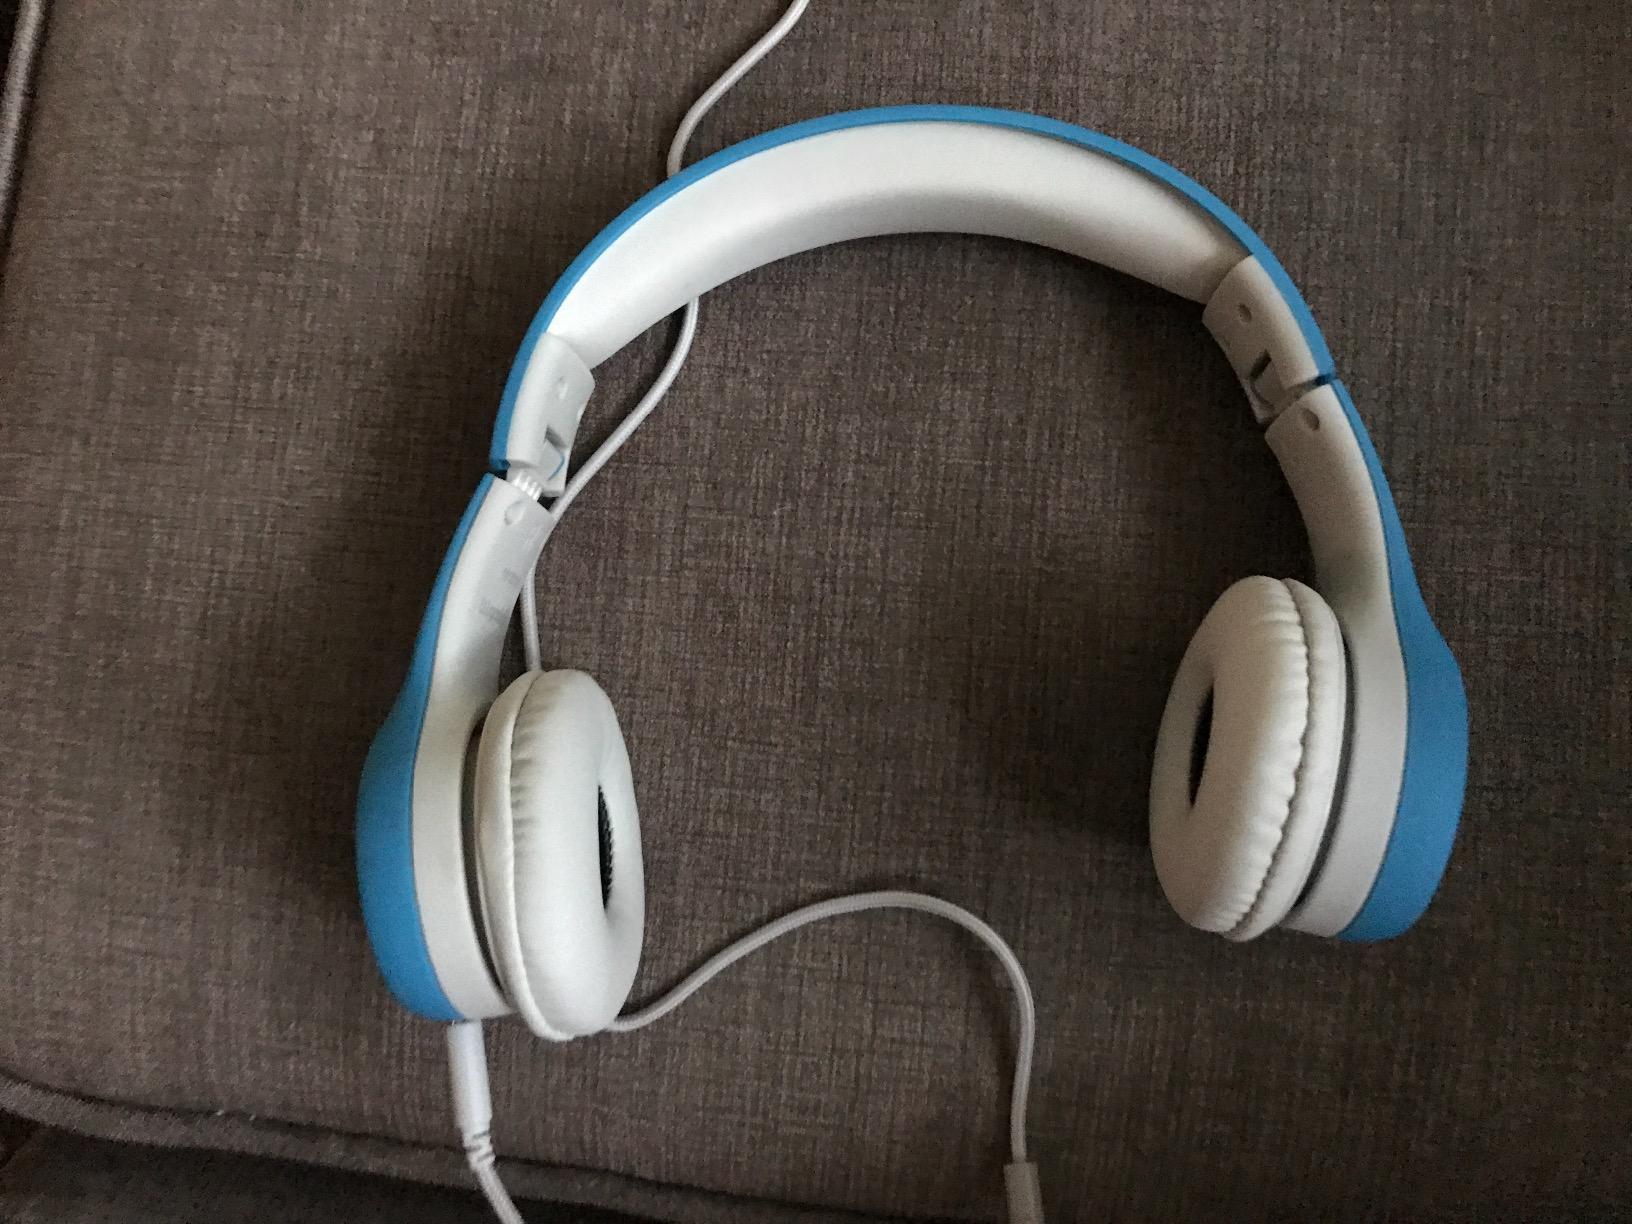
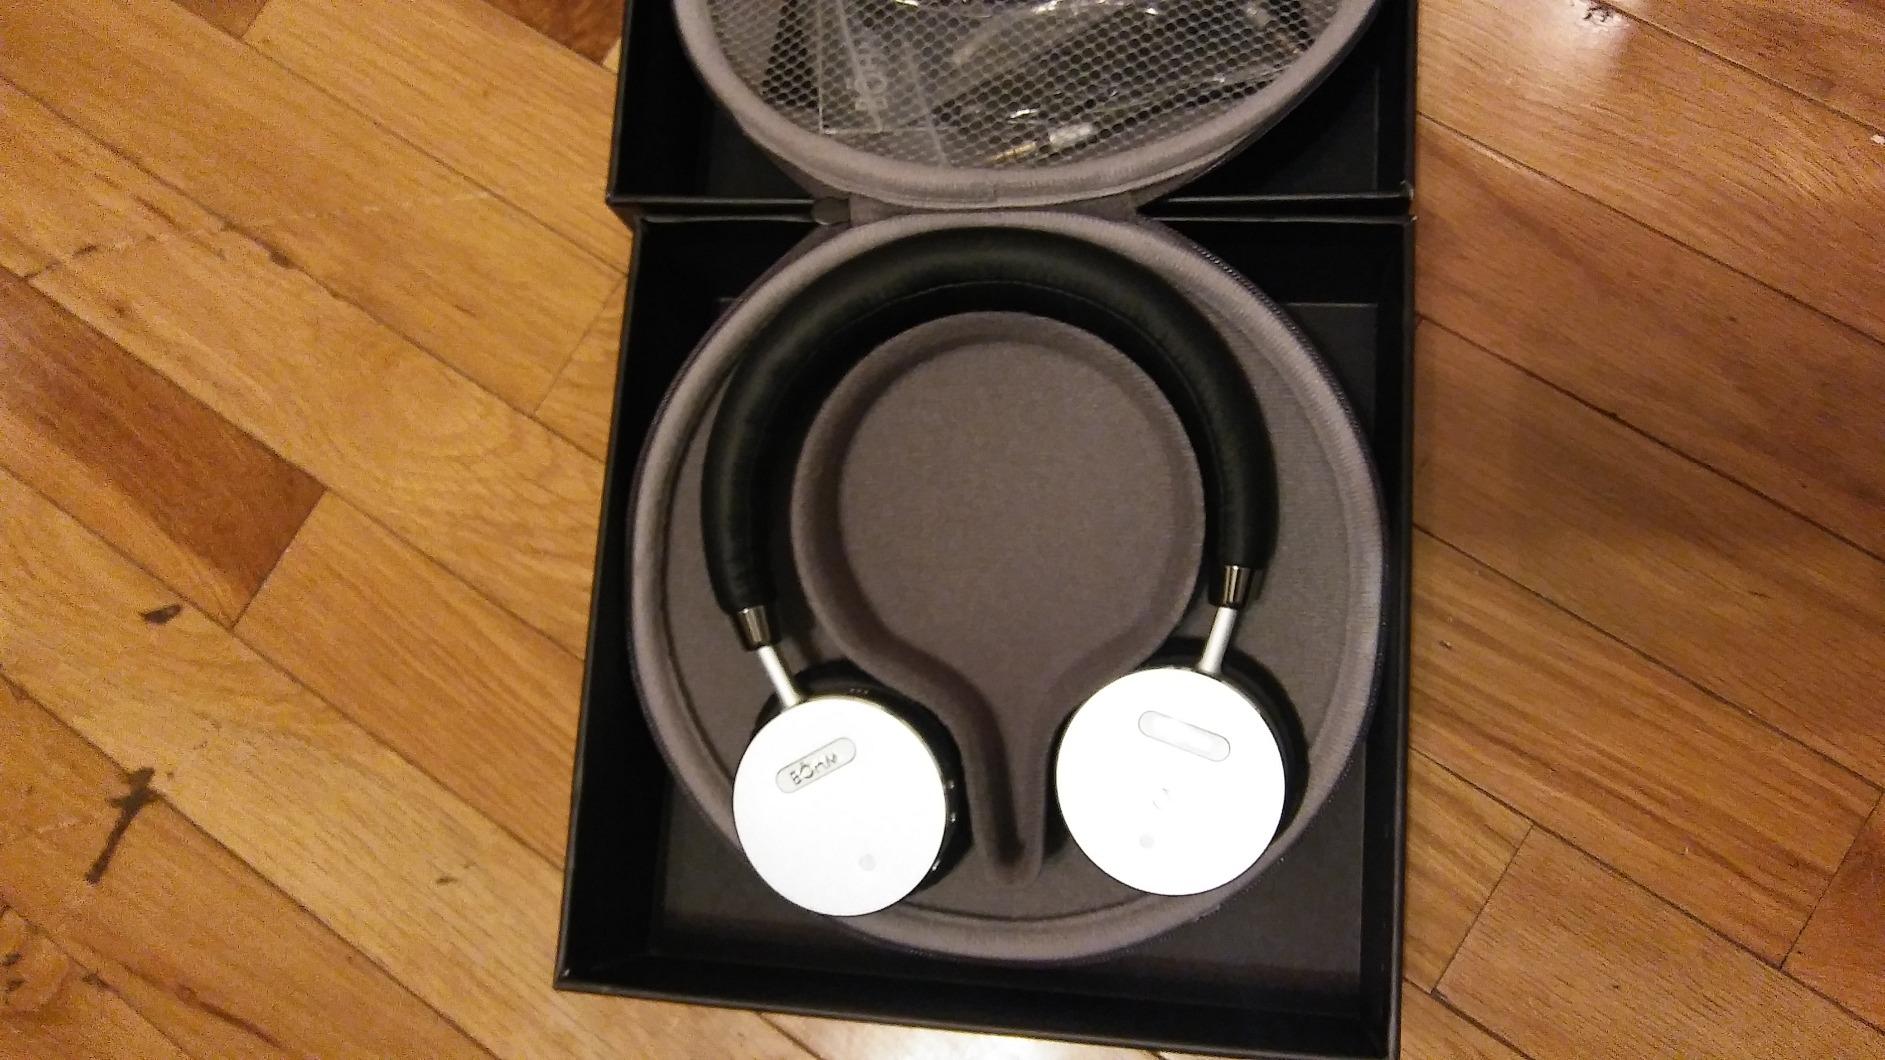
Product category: headphones
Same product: no